Max Kolonko

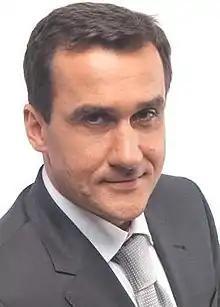
Max Kolonko in 2008

Max Kolonko (born Mariusz Max Kolonko in 1965, Lubliniec, Poland) is a conservative Polish-American journalist, political commentator, and a pretender to the title of the President of Poland. He describes himself as the "President of the United States of the Fourth Polish Republic". He won the Kisiel Prize for journalism in 2015.